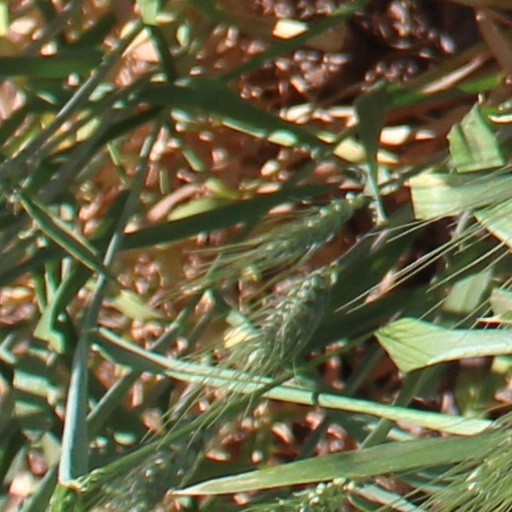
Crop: wheat